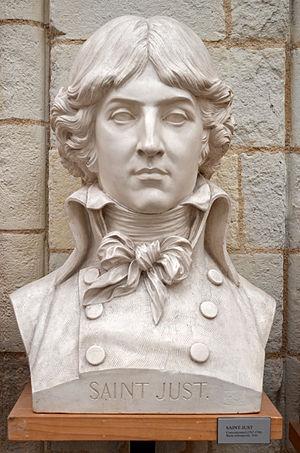
Buste de Louis Antoine de Saint-Just par le sculpteur David d'Angers (1848). Exposé dans la Galerie David d'Angers, Angers
Louis Antoine Léon de Saint-Just, né le 25 août 1767 à Decize et mort guillotiné le 10 thermidor an II à Paris, place de la Révolution, est un homme politique français de la Révolution française. Plus jeune élu à la Convention nationale, Saint-Just était membre du groupe des Montagnards. Soutien indéfectible de Robespierre, il est emporté dans sa chute, le 9 thermidor.